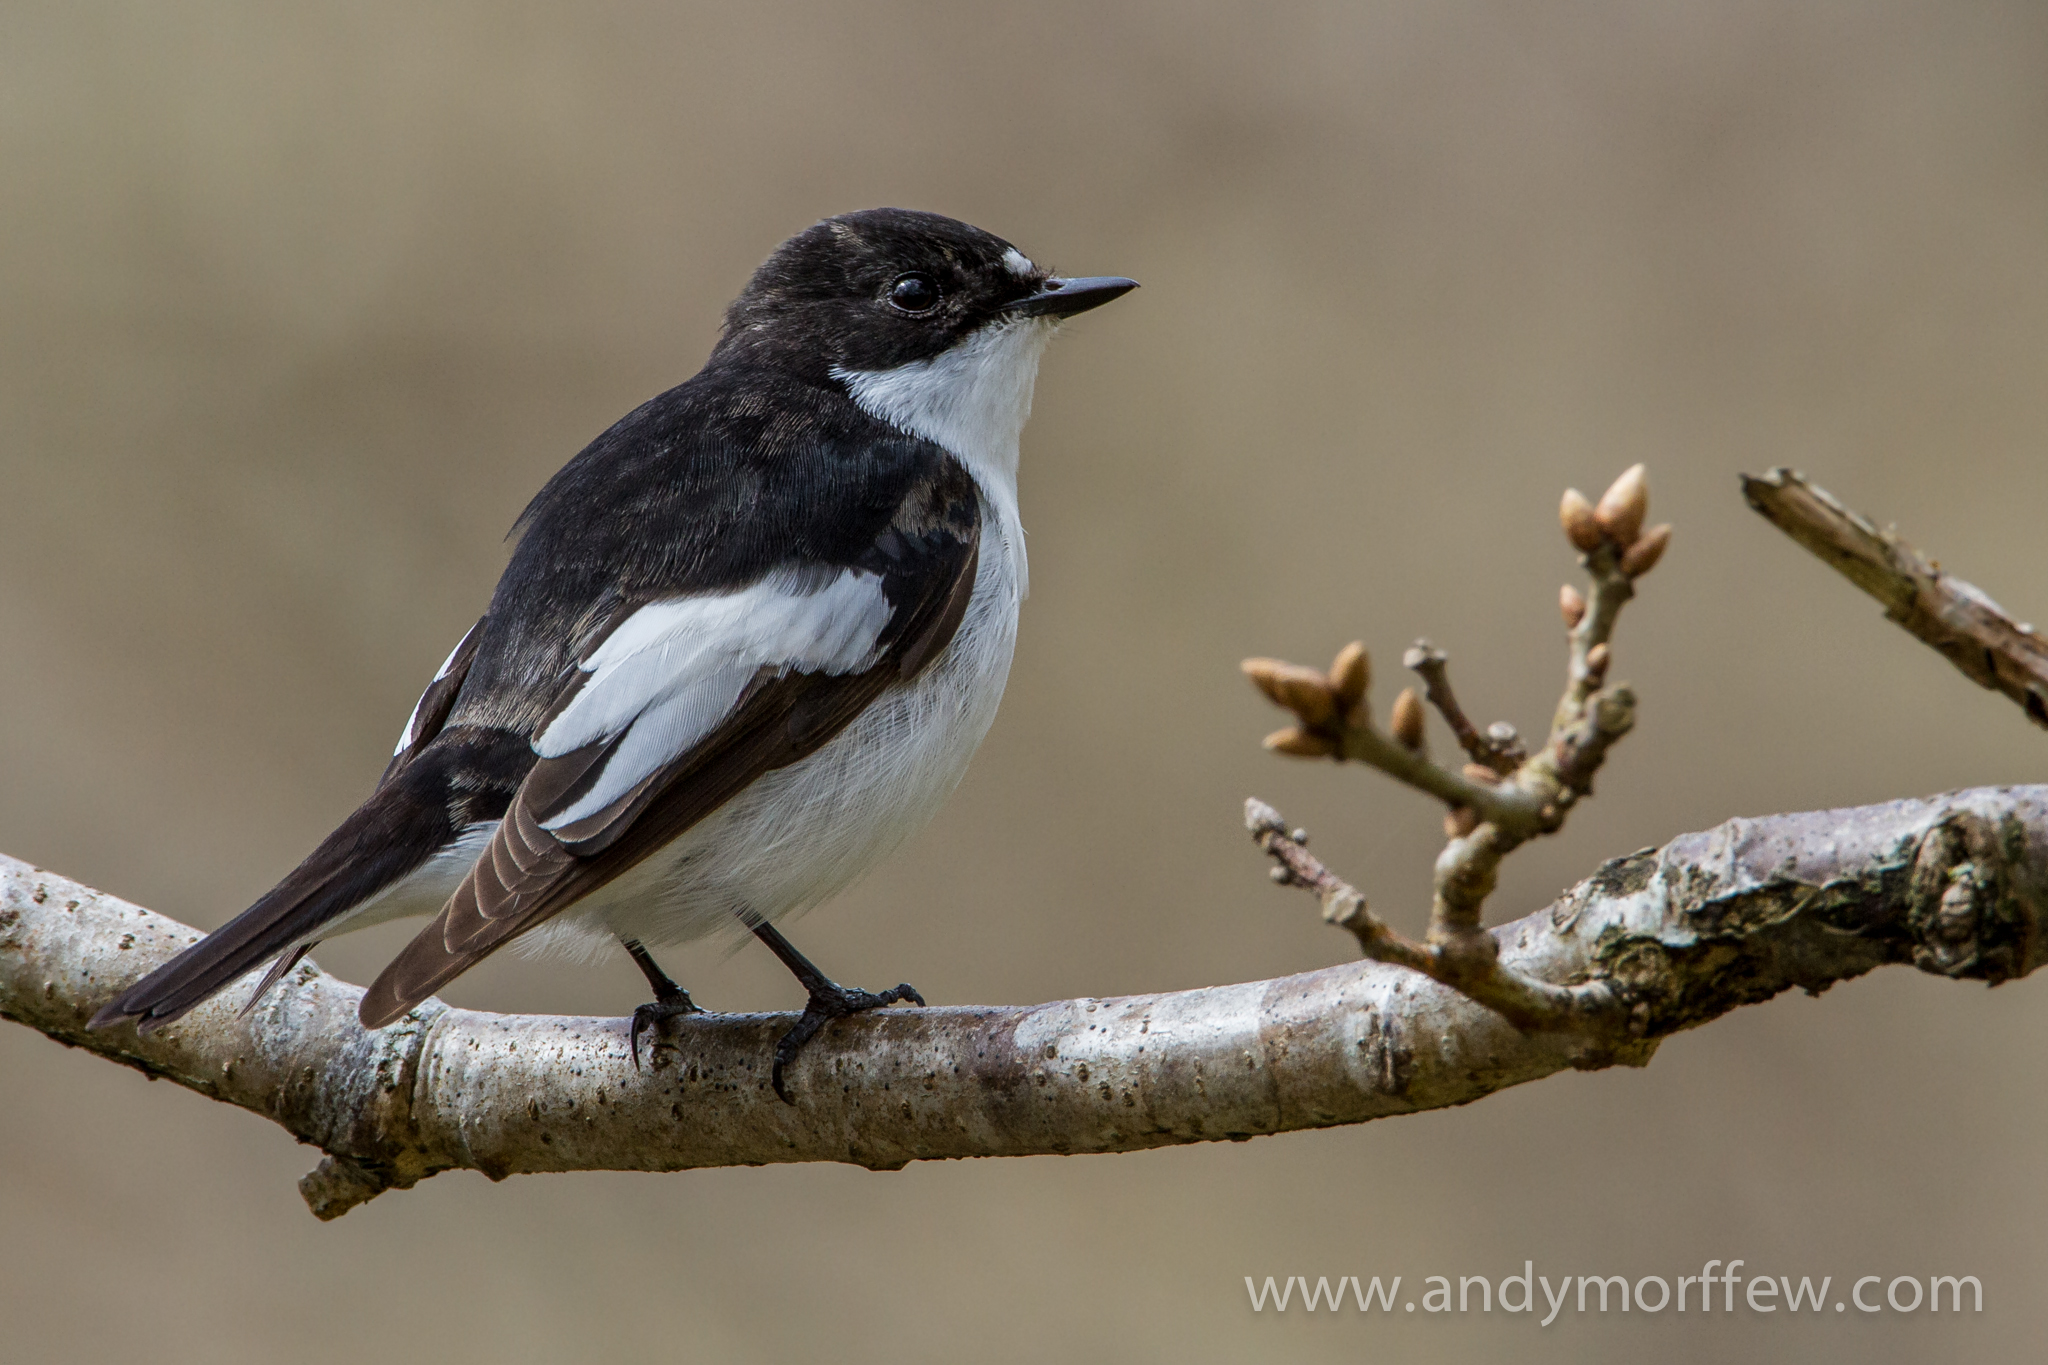
branch, bird, wing, male, wildlife, beak, fauna, wales, vertebrate, sparrow, andymorffew, morffew, naturethroughthelens, piedflycatcher, gilfachfarm, brambling, wren, house sparrow, perching bird, emberizidae, cinclidae